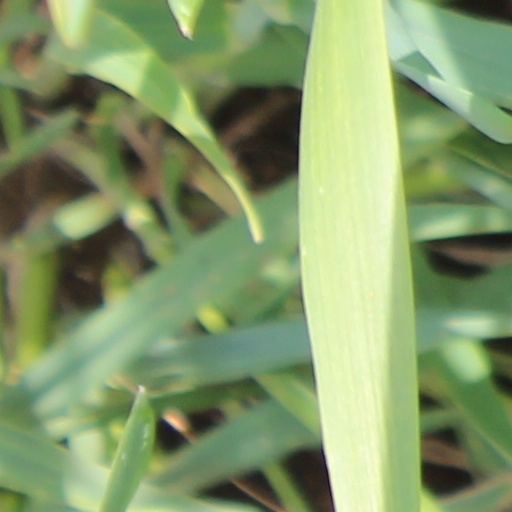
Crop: wheat